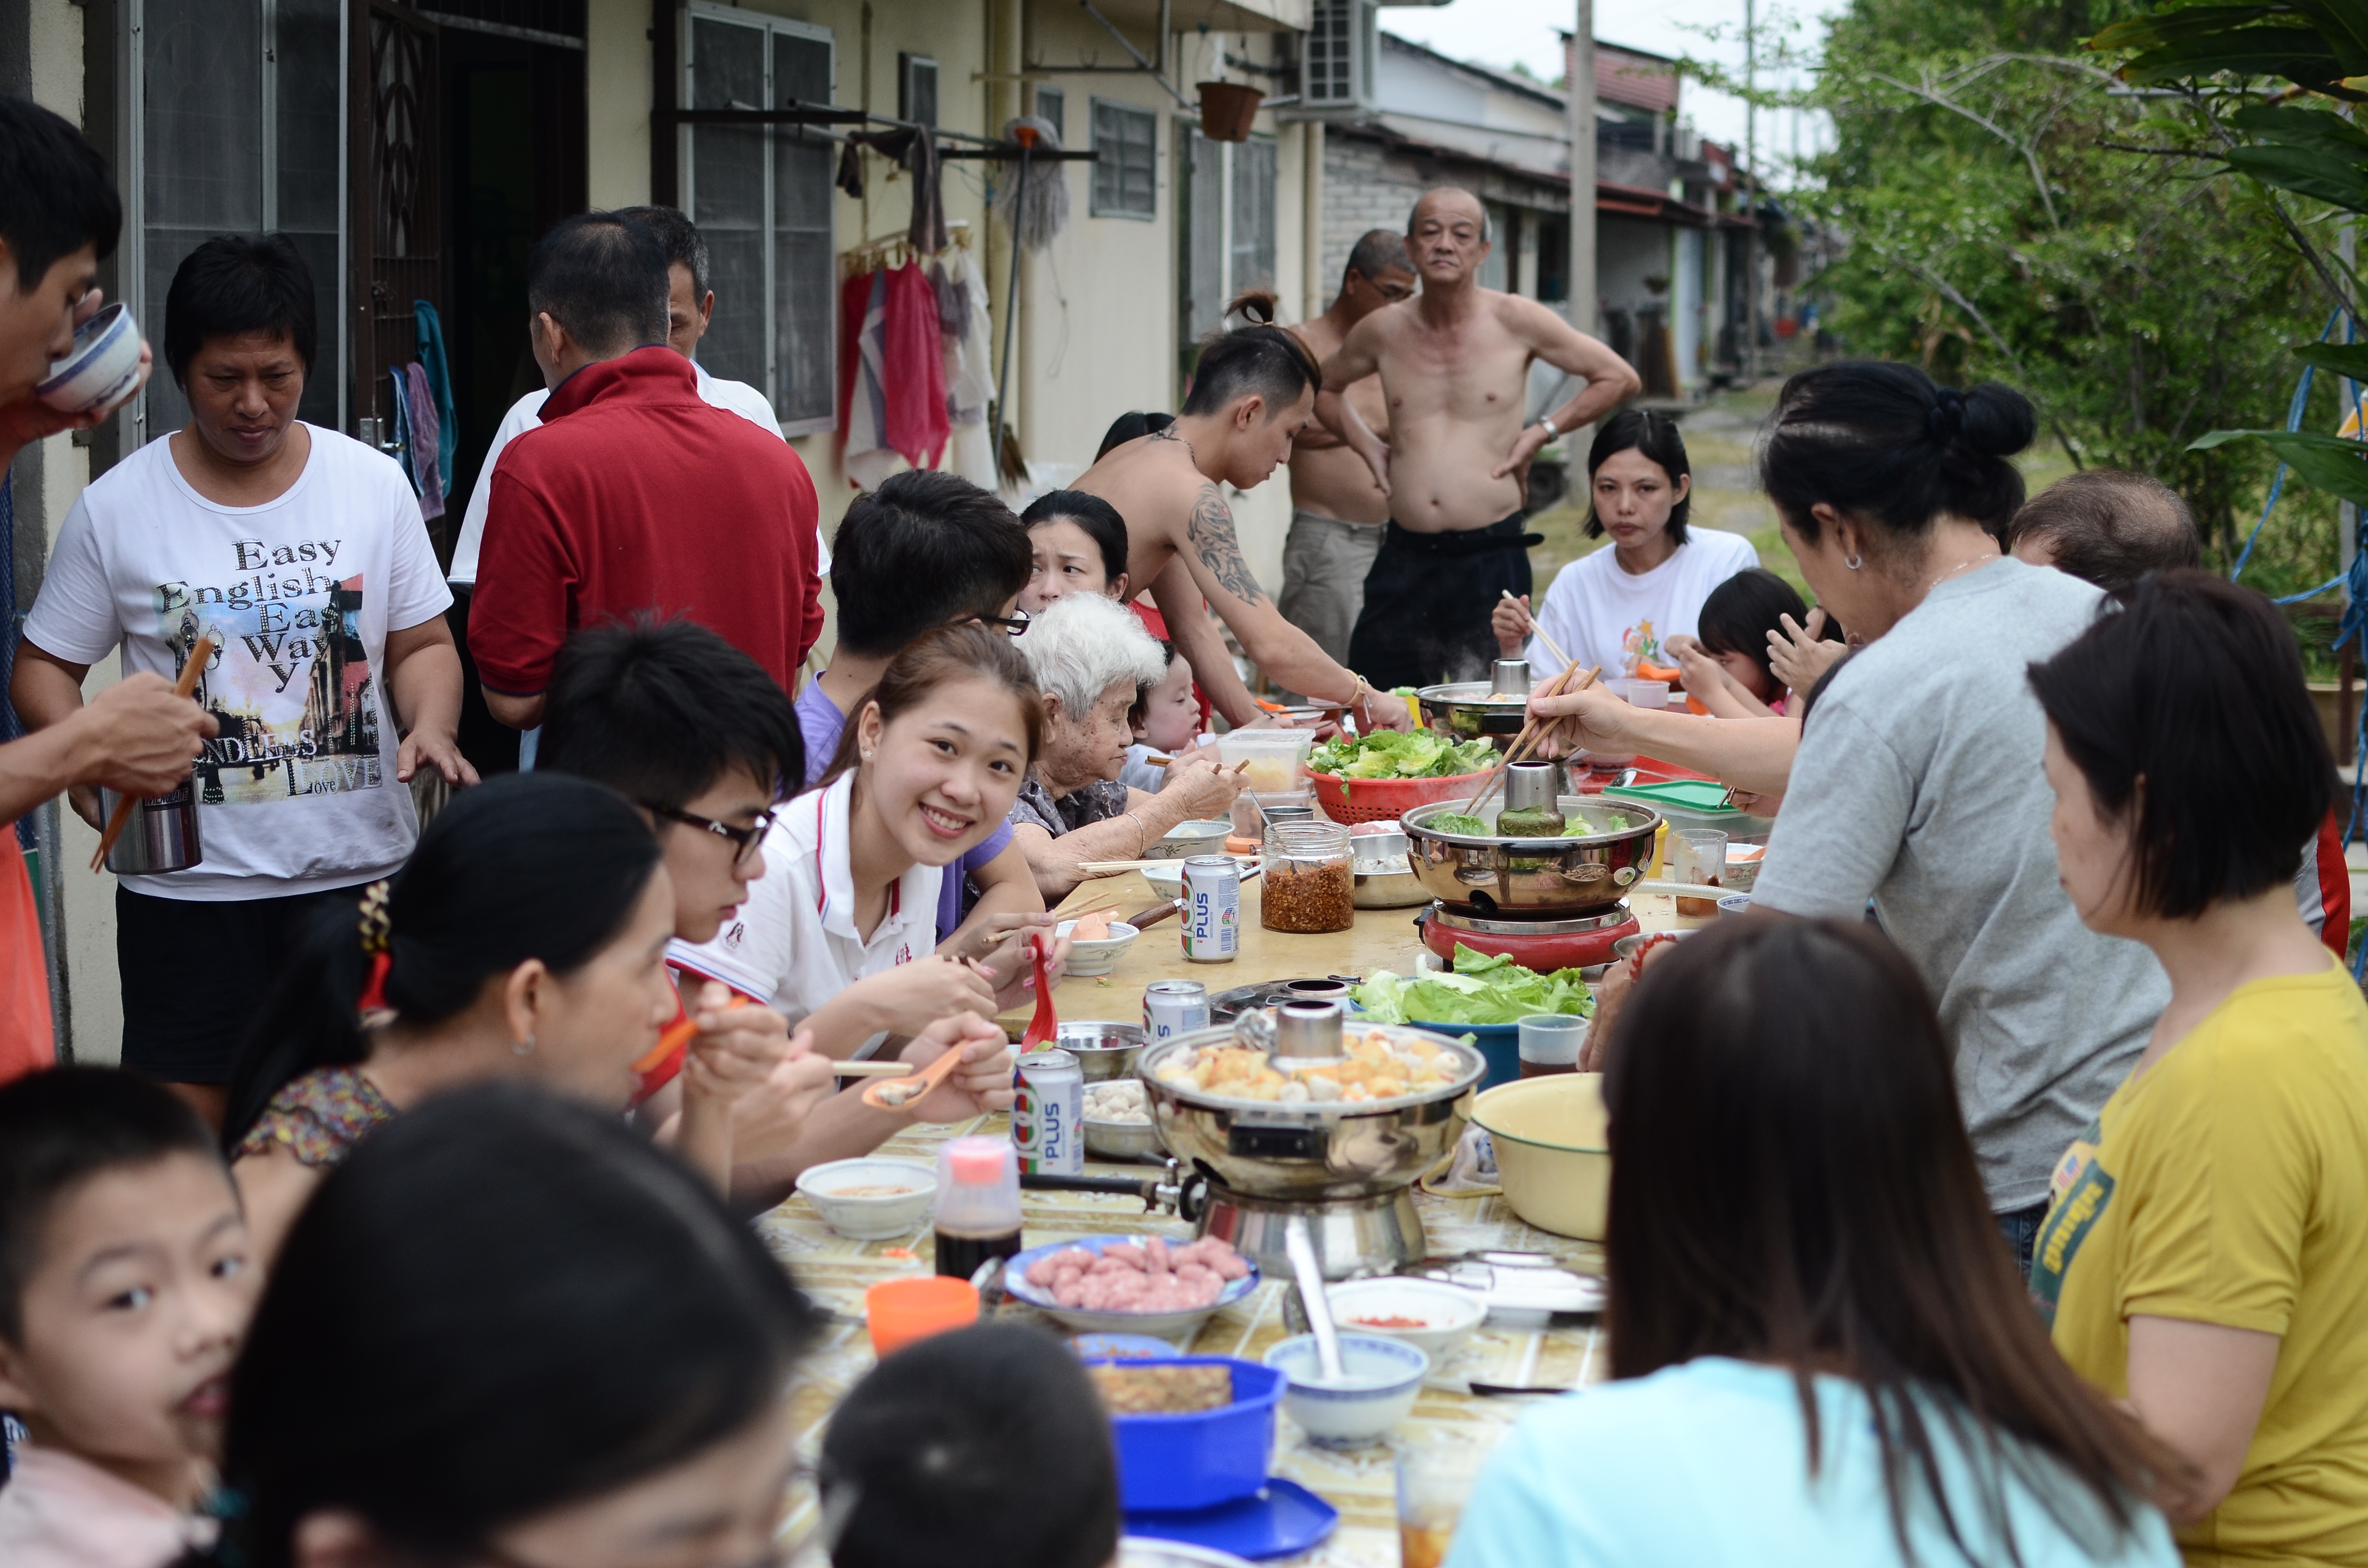
people, dish, meal, lunch, eating, sense